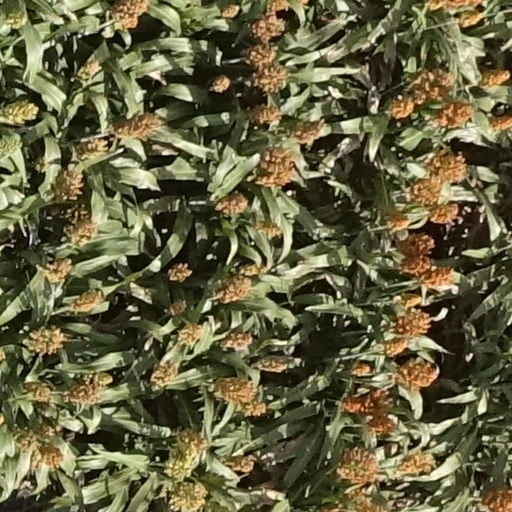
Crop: sorghum